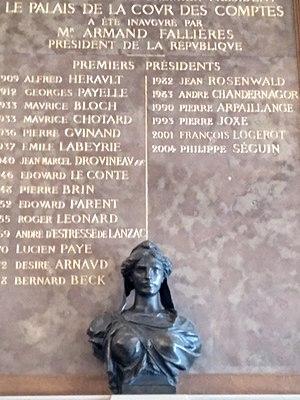
La Cour des comptes est une juridiction financière de l'ordre administratif en France, chargée principalement de contrôler la régularité des comptes publics, de l'État, des établissements publics nationaux, des entreprises publiques, de la sécurité sociale, ainsi que des organismes privés bénéficiant d'une aide de l'État ou faisant appel à la générosité du public. Elle informe le Parlement, le Gouvernement et l'opinion publique sur la régularité des comptes.